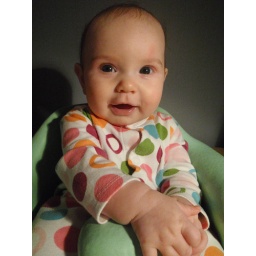
Chloe sitting in her bumbo seat at 4 months old